Grammy Award milestones

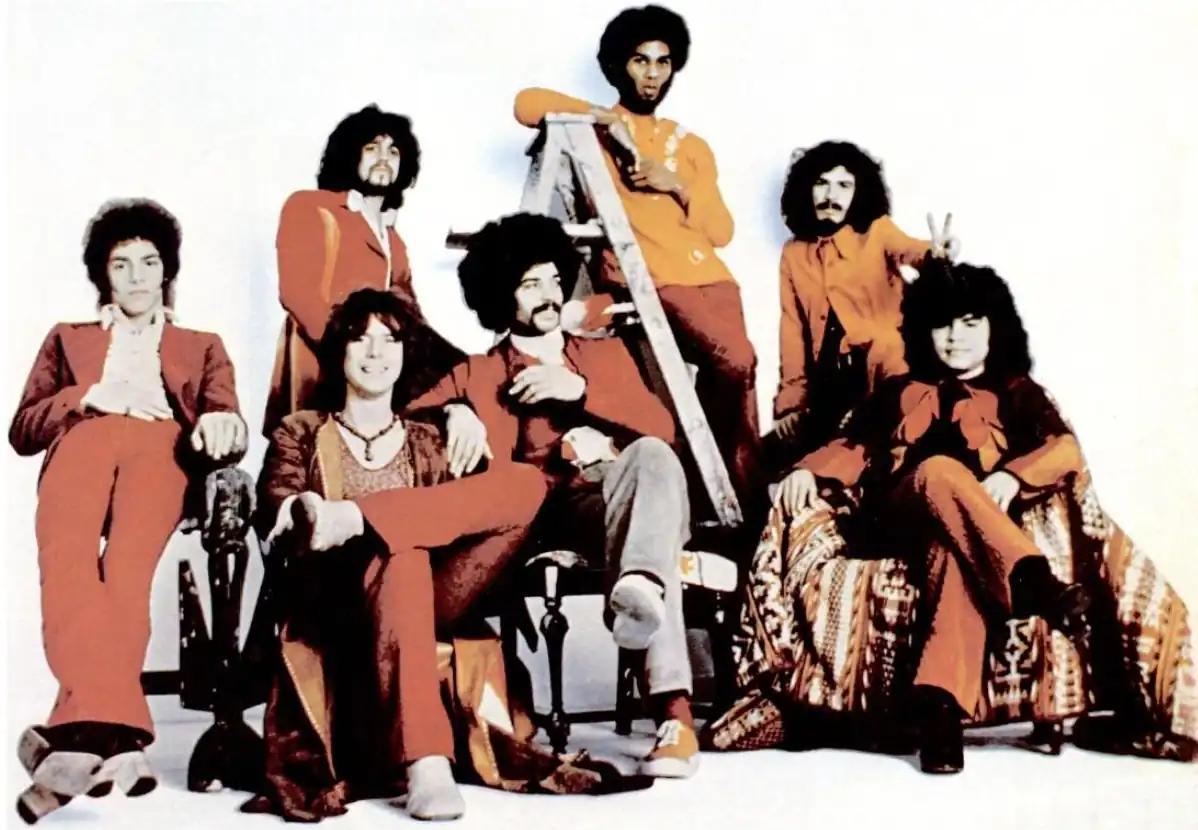
Santana won a record-tying eight awards in 2000

The record for most Grammys won by a group artist in one night is eight. Santana won eight in 2000.